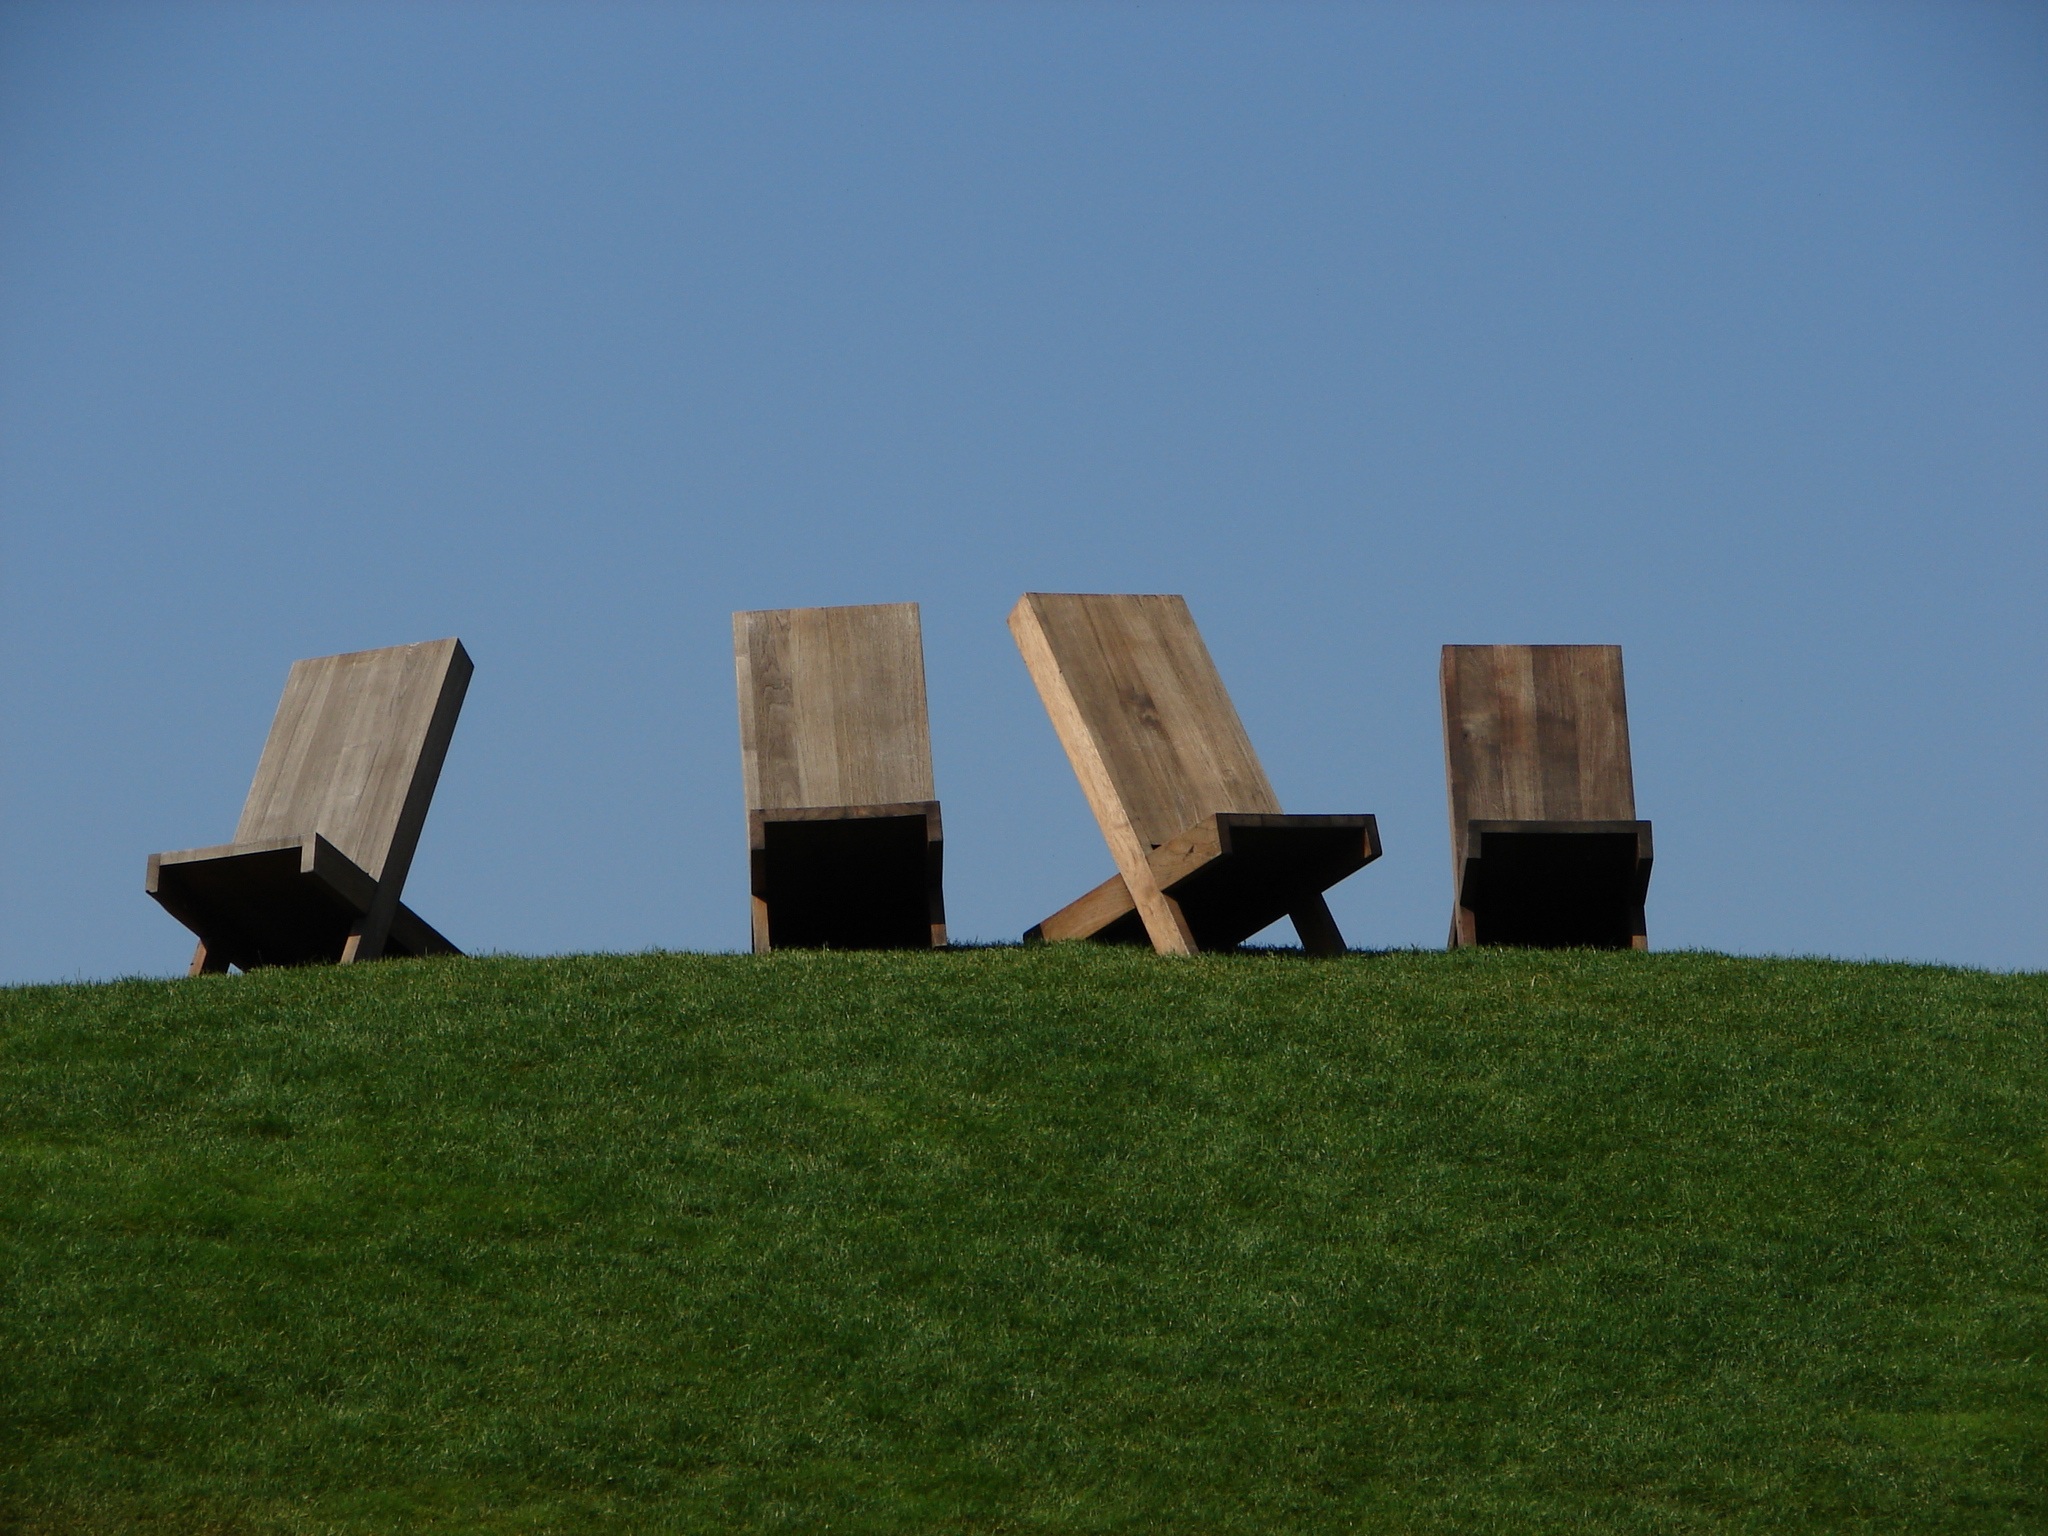
grass, sky, field, prairie, art deco, ecosystem, monolith, rural area, sun loungers, car town, wolfsburg, atmosphere of earth